Politikon

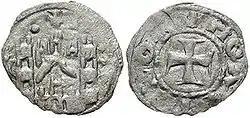
Example of the "politikon" coinage.

The politikon coinage is a series of Byzantine billon coins, struck around the middle of the 14th century, which are distinguished by the Greek inscription +ΠΟΛΙΤΙΚΟΝ ("of the city, civic").